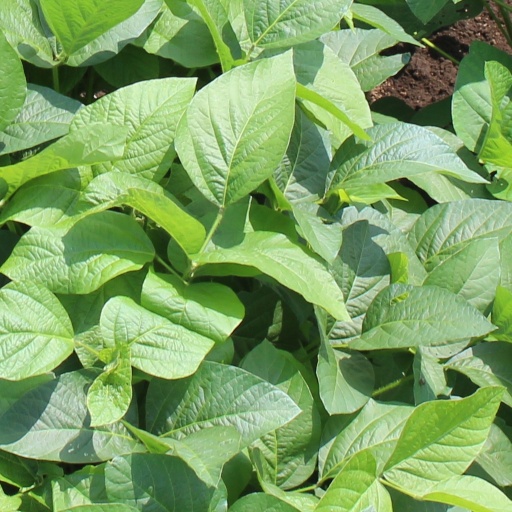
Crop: soybean